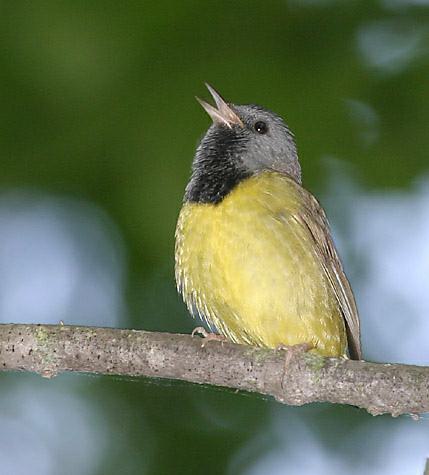
A photo of a mourning warbler